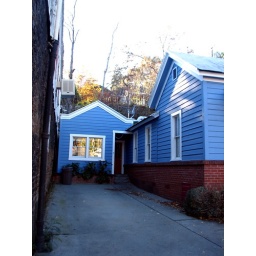
our house behind on the street above